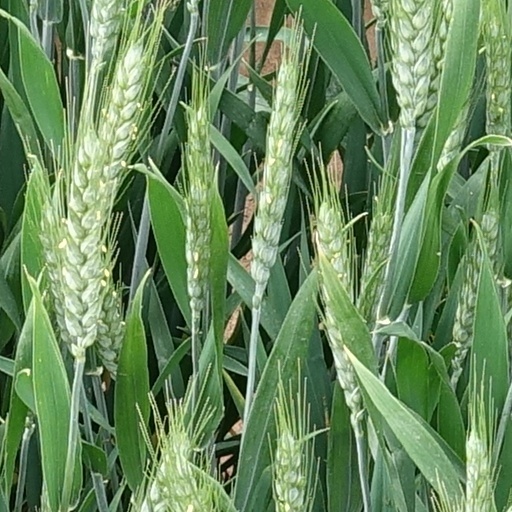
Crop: wheat